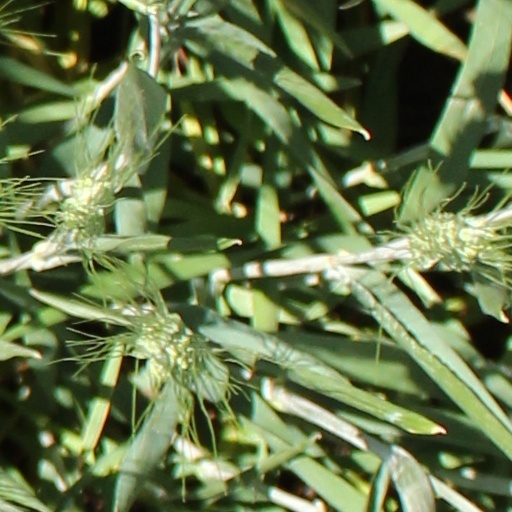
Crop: wheat